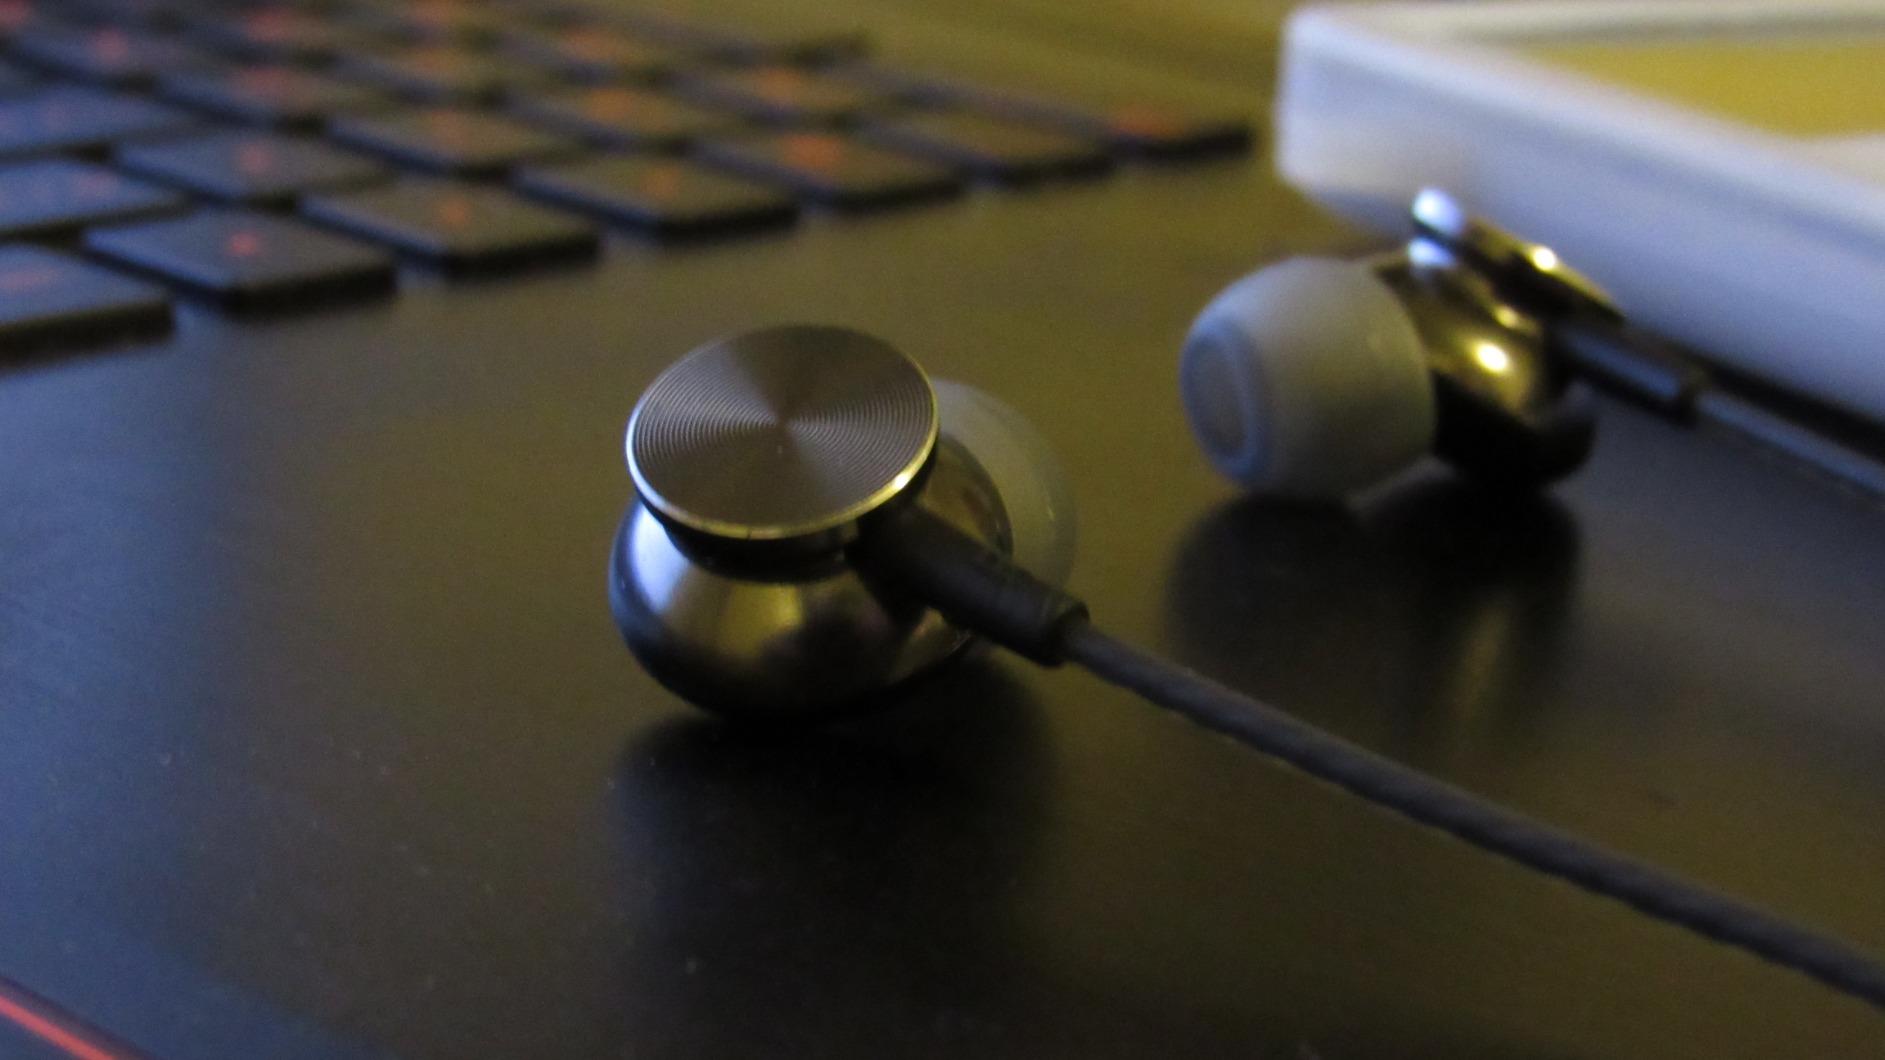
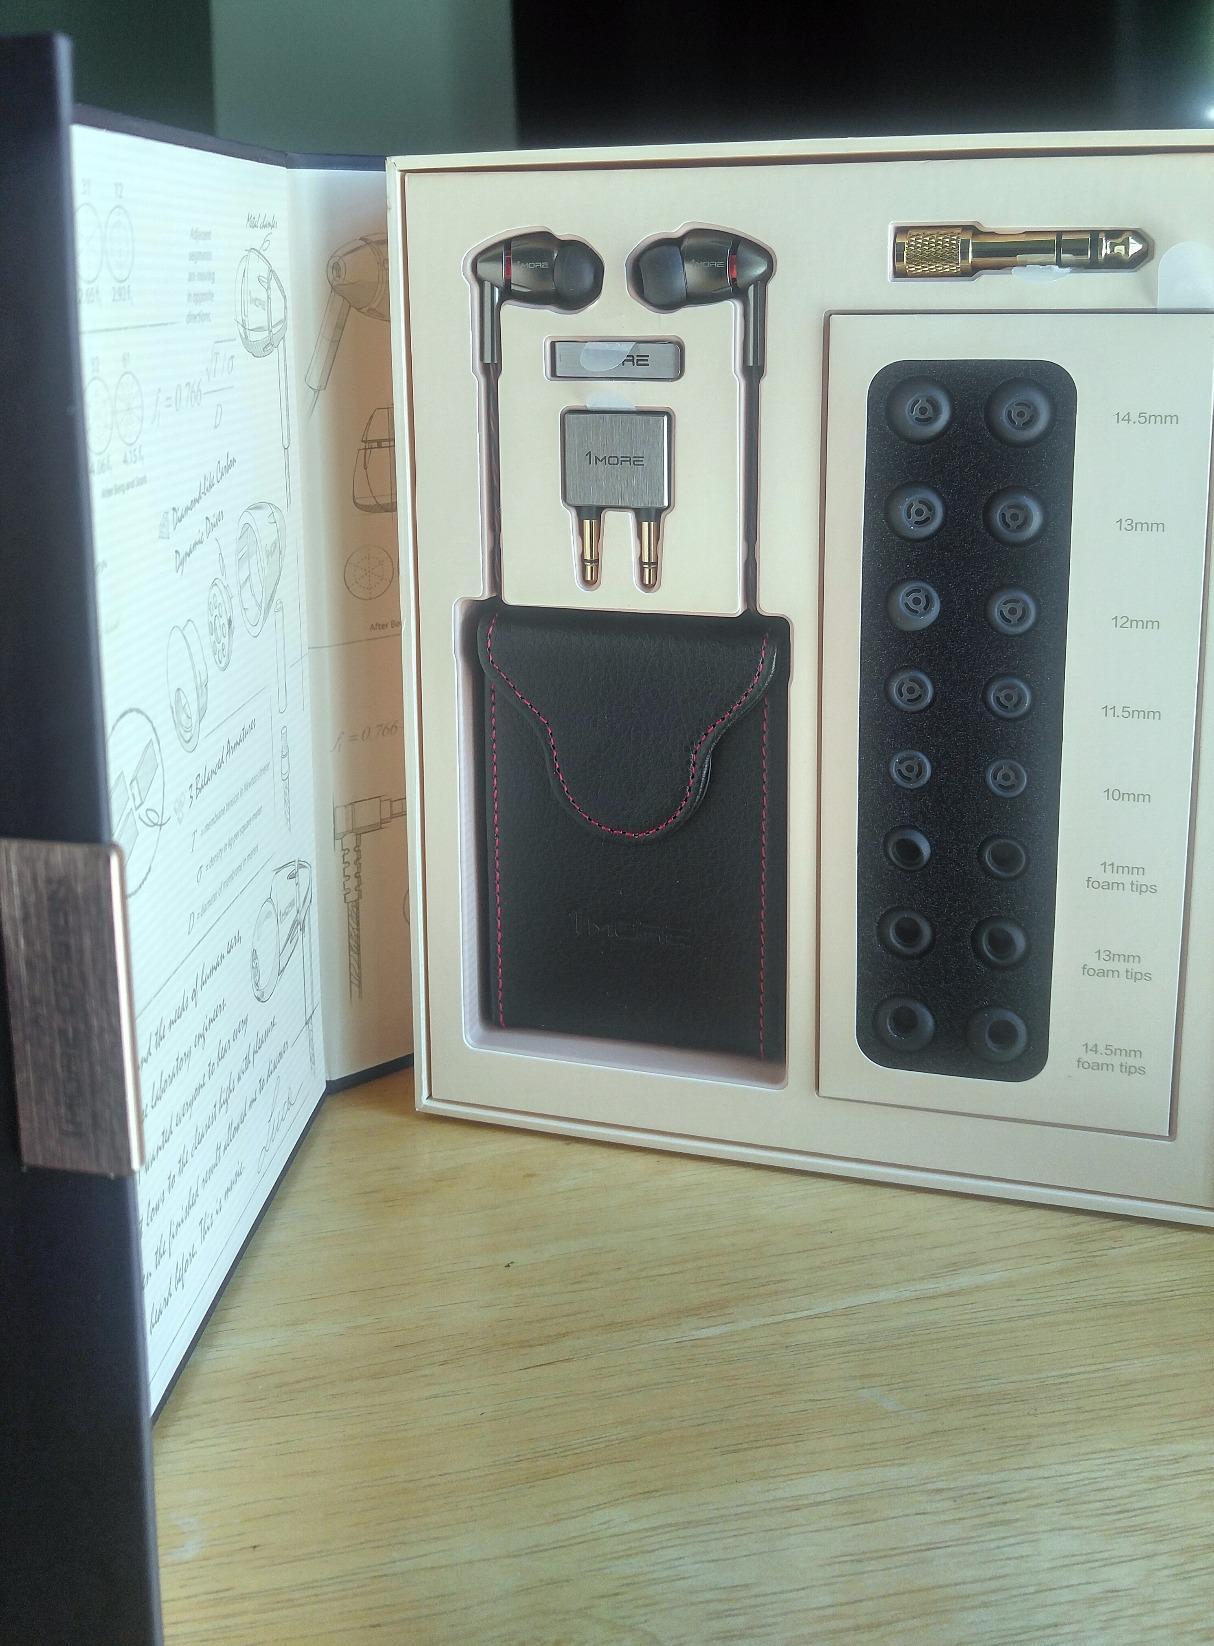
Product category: headphones
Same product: no